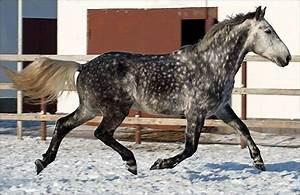
horse